2022 Gaza–Israel clashes

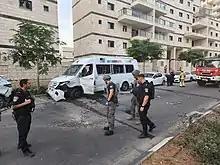
A direct hit of a Palestinian rocket in the Israeli city of Ashqelon, 6 August 2022

The Israeli Home Front Command warned civilians within a range of 80 km of Gaza to prepare for rocket fire. In response to the airstrikes, militants fired dozens of rockets into Israel, with the PIJ saying that it had fired more than a hundred. As of 6 August 2022, over 160 projectiles were fired at Israel and Israeli civilians rushed into shelters. The Barzilai Medical Center treated 13 people for injuries.